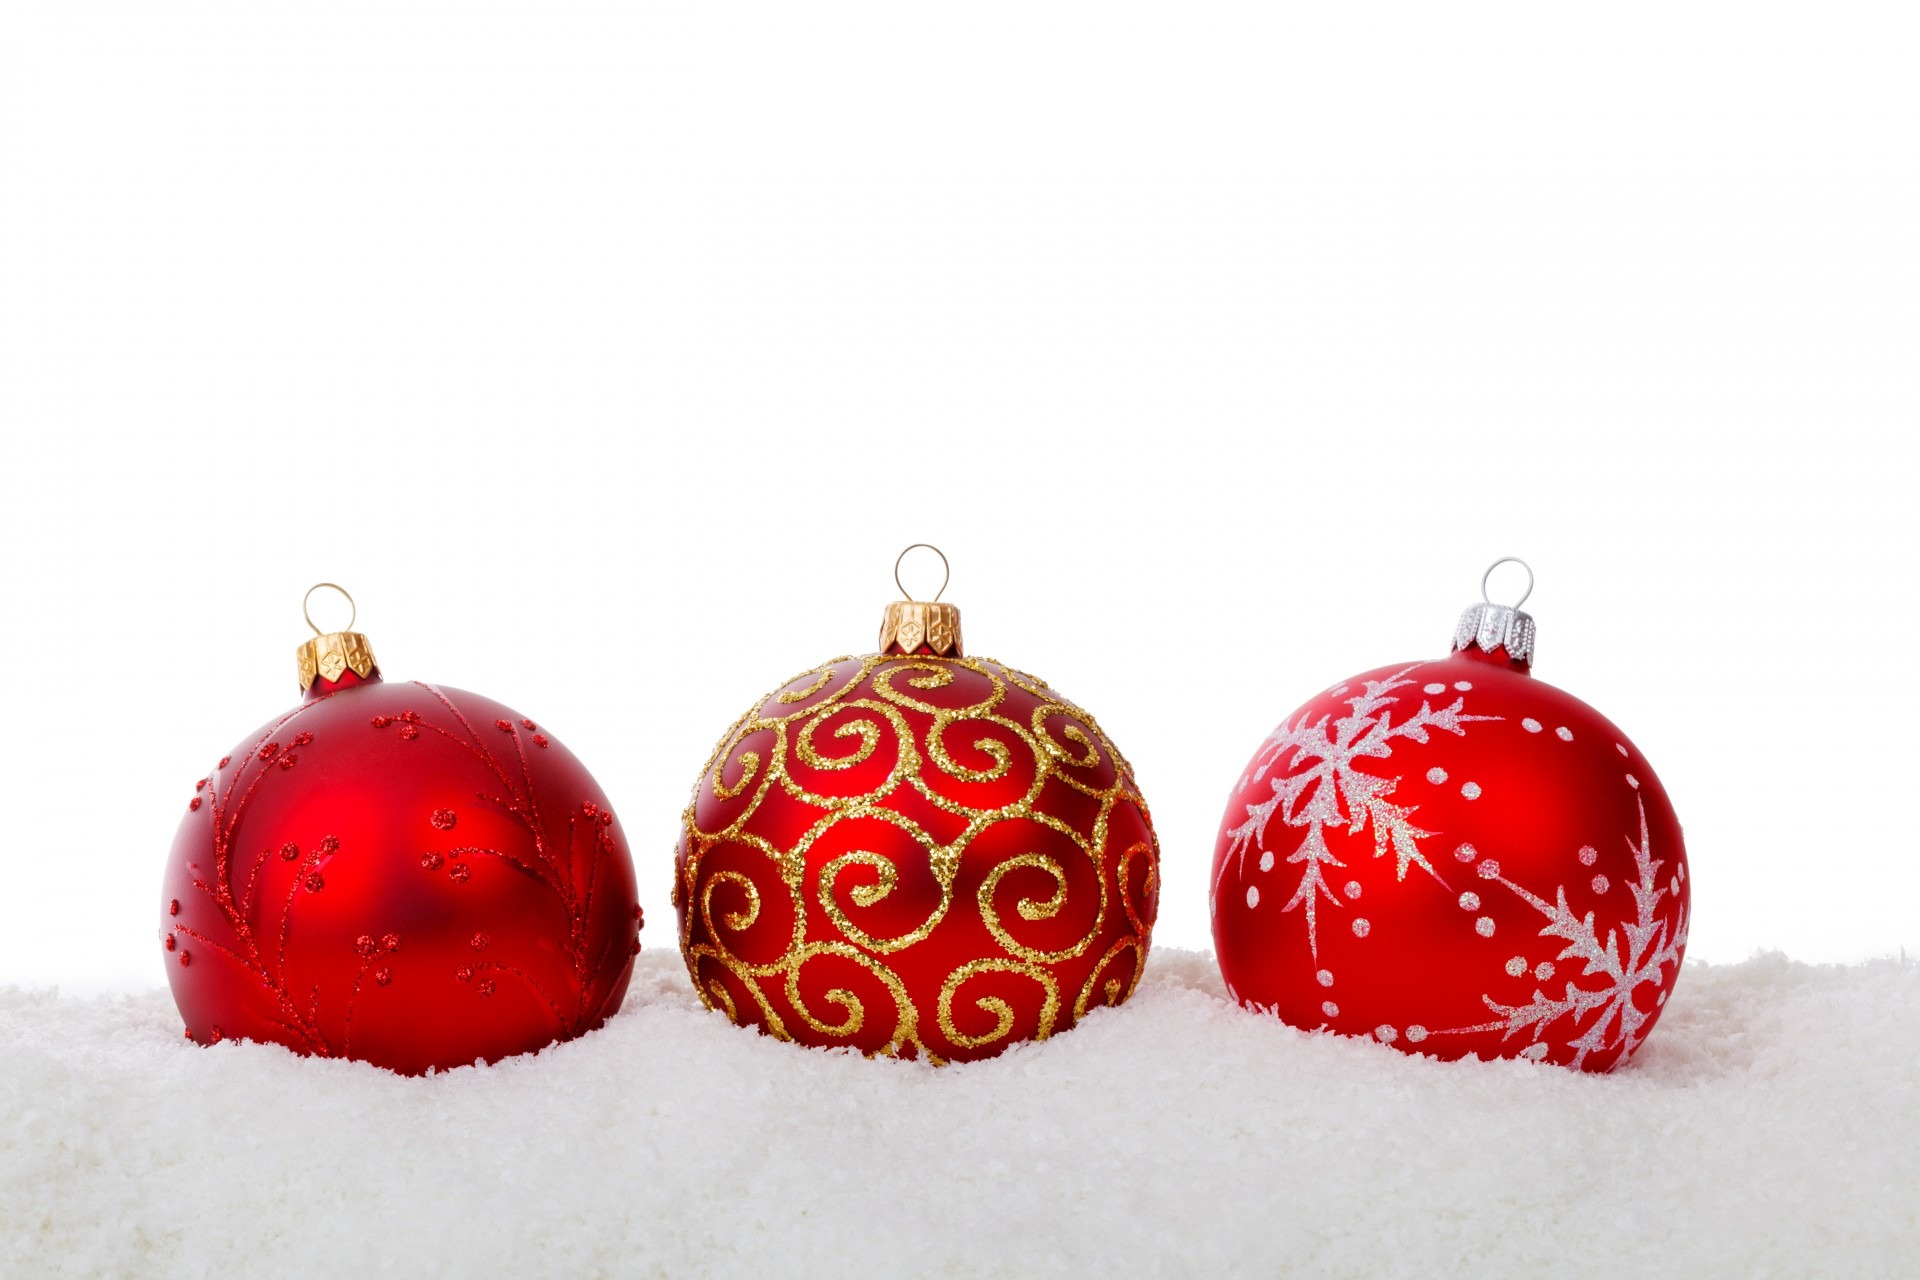
snow, winter, glass, isolated, celebration, decoration, red, holiday, christmas, decor, christmas tree, season, ornament, christmas decoration, seasonal, sphere, christmas ball, xmas, baubles, merry